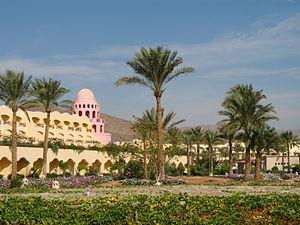
Taba Heights (Sinaï, Egypte): L'hôtel Sofitel Русский: Таба Хейст (Синай, Египет): отель Sofitel